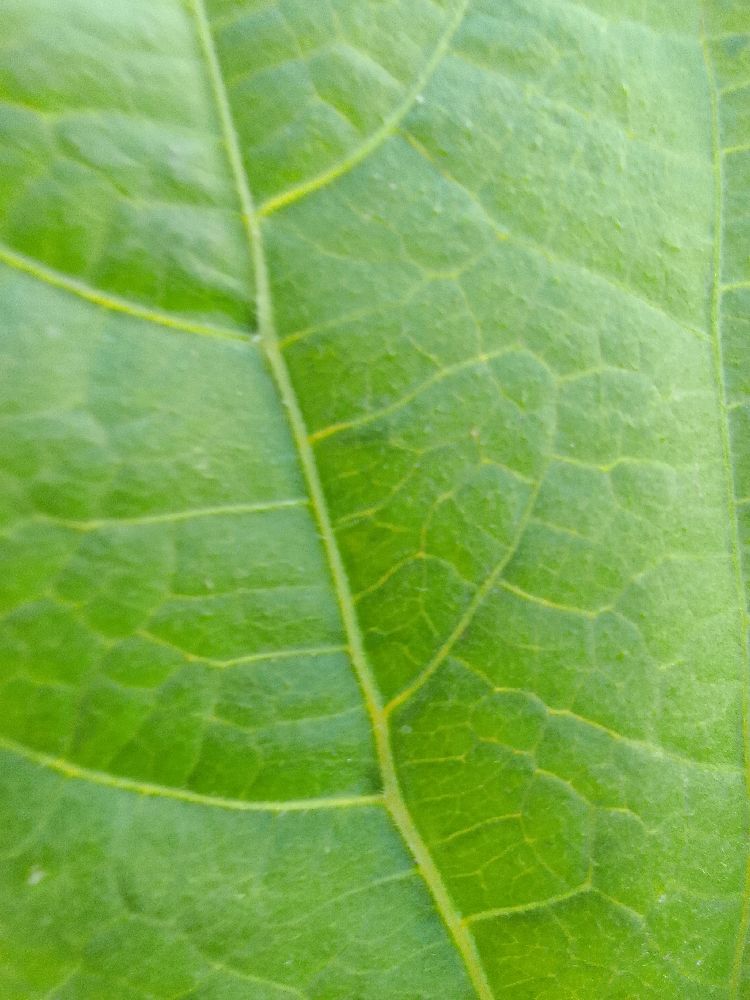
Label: healthy